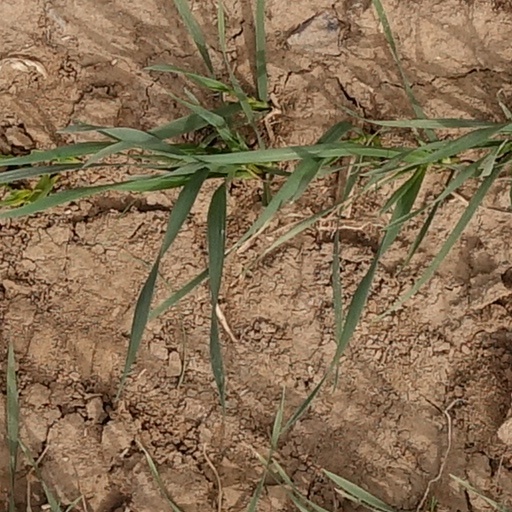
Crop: wheat